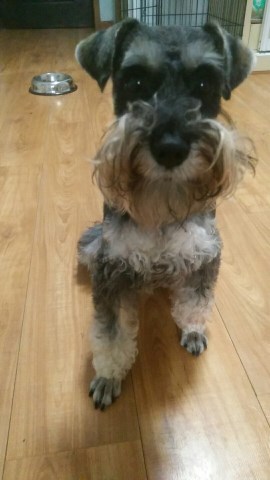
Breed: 2342-n000102-miniature_schnauzer